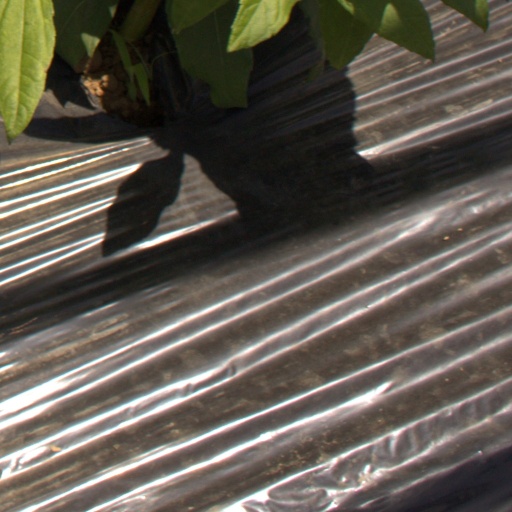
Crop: Jerusalem artichoke